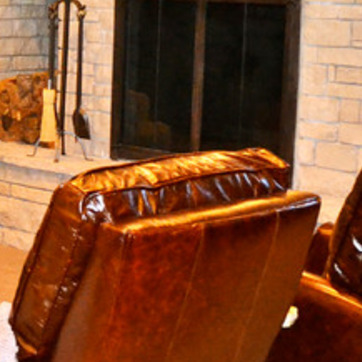
Material: leather